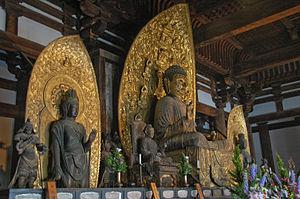
Le Kōfuku-ji est un temple bouddhiste de la cité de Nara. C'est le temple familial des Fujiwara et le principal temple du bouddhisme Hossō-shū. Il est également appelé, avec l'Enryaku-ji, Nanto-Hokurei, terme désignant les deux temples les plus puissants pendant l'ère Heian : le Kōfuku-ji au sud et l'Enryaku-ji sur le mont Hiei, au nord. Le temple fait partie depuis 1998 des monuments historiques de l'ancienne Nara inscrits au patrimoine mondial de l'UNESCO.